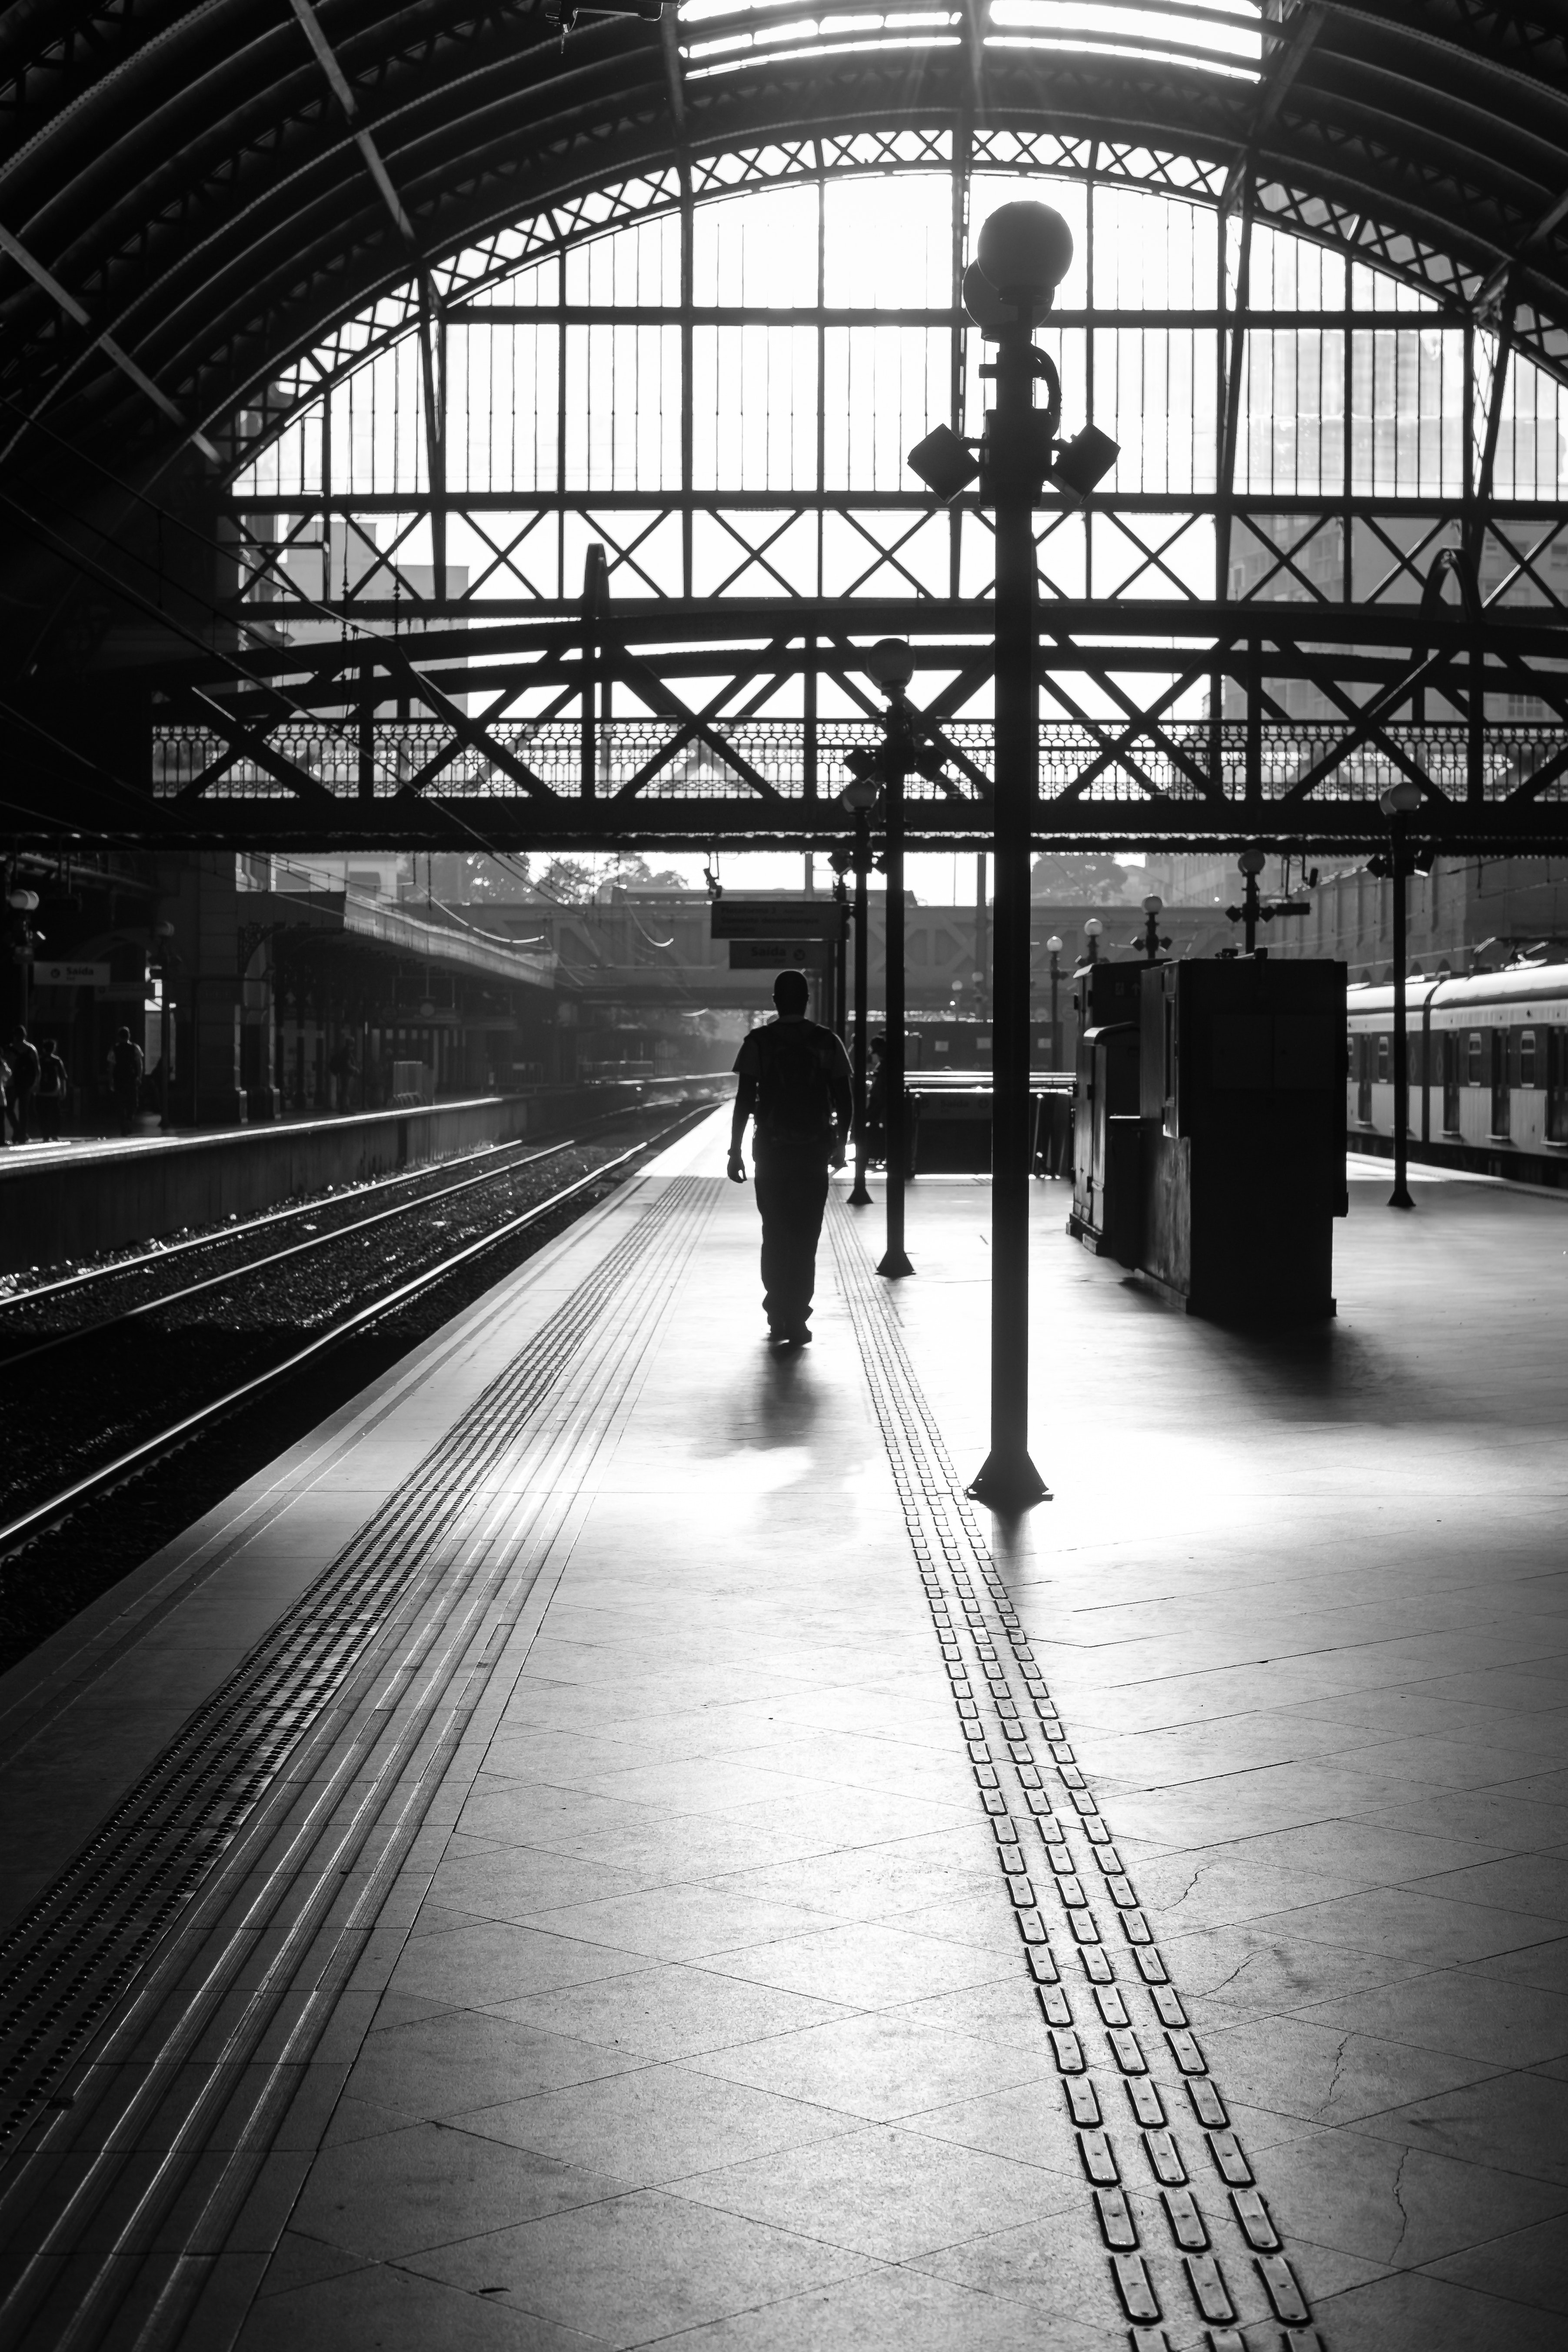
white, black, black and white, monochrome, light, monochrome photography, transport, standing, train station, line, architecture, shadow, silhouette, photography, stock photography, building, pedestrian, bridge, darkness, Tints and shades, style, steel, symmetry, nonbuilding structure, metal